Veganmania

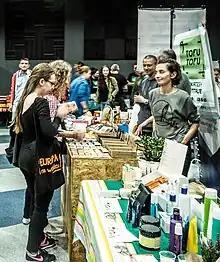
Vendors at a Veganmania festival in Opole in 2016

Veganmanias are annual vegan festivals held in numerous locations around the world.